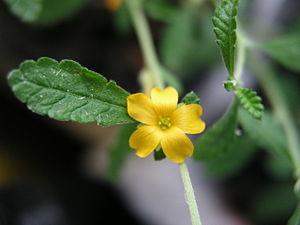
Turnera diffusa, connu sous le nom de damiana, est un arbuste originaire du sud-ouest du Texas aux États-Unis, d'Amérique centrale, du Mexique, d'Amérique du Sud et des Caraïbes. Il appartient à la famille des passifloracées.
Coca-Cola, parfois abrégé Coca ou Cola dans les pays francophones ou Coke en Amérique du Nord et dans certains pays européens et africains, est une marque nord américaine de soda de type cola fabriquée par The Coca-Cola Company. Cette marque a été déposée en 1886. Ce nom provient de deux ingrédients utilisés pour sa composition originelle : la feuille de coca et la noix de kola.